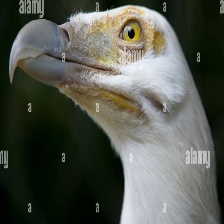
Species: PALM NUT VULTURE
Scientific name: GYPOHIERAX ANGOLENSIS
ImageNet parent category: vulture